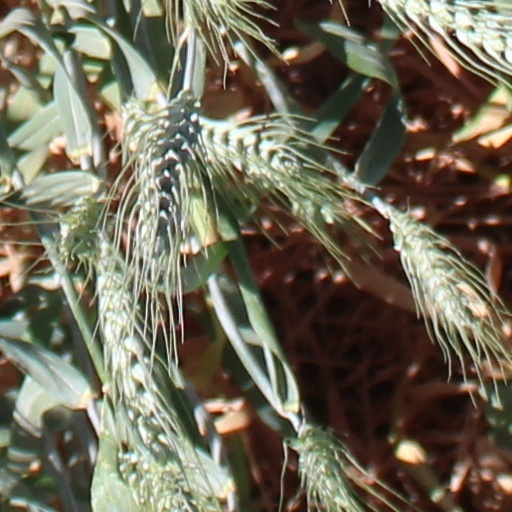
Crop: wheat